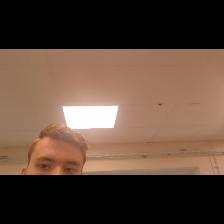
Label: Human